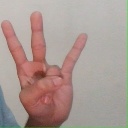
अक्षर: क्ष